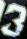
Number: 3